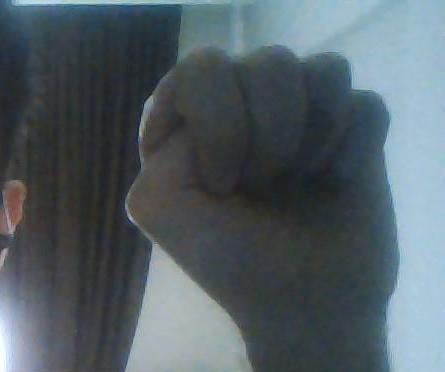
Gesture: fist